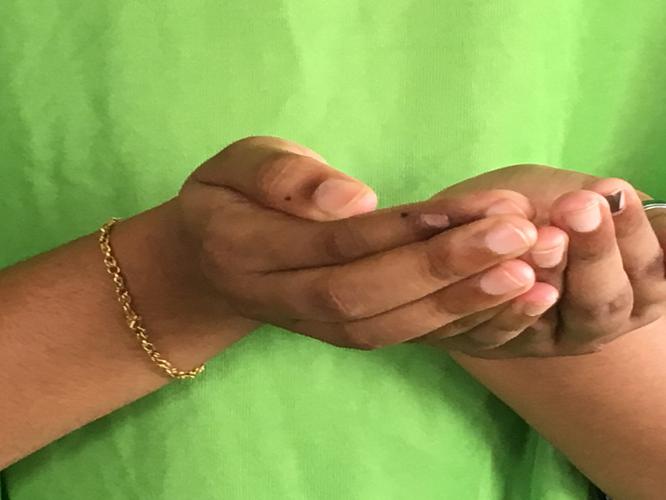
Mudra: Pushpaputa
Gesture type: double_hand